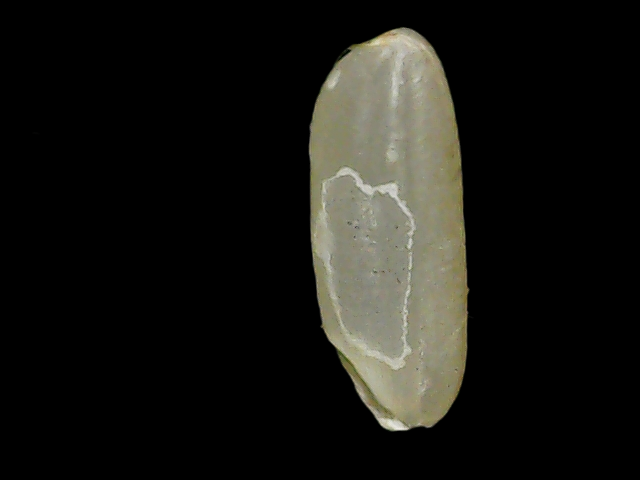
Rice variety: Binadhan11